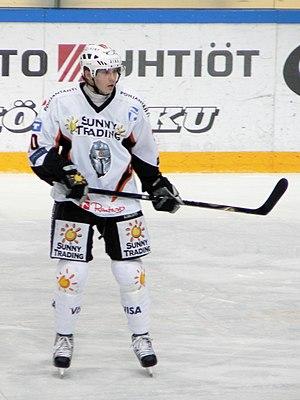
Jesse Niinimäki est un joueur professionnel finlandais de hockey sur glace.